New York State Route 9L

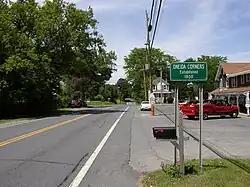
NY 9L northbound at the hamlet of Oneida Corners in the town of Queensbury

NY 9L begins at an intersection with US 9 and NY 32 in downtown Glens Falls where it is called Ridge St. It heads north, intersecting with local roads as it exits the city and enters the town of Queensbury. At the city line, maintenance of the route shifts from the city of Glens Falls to the New York State Department of Transportation (NYSDOT). Just north of the city limits, NY 9L intersects NY 254 which is called Quaker Road. The route continues as Ridge Road northward through Queensbury, passing Floyd Bennett Memorial Airport and running parallel to the Washington County line on its way toward and eventually across the Blue Line into Adirondack Park. NY 9L intersects NY 149, an east–west arterial connecting Interstate 87 (I-87) to Vermont, just north of the park limits.